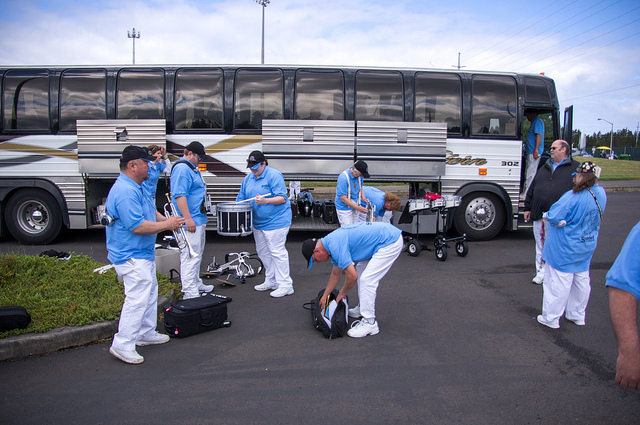
A group of people standing around a parked bus.

Band members getting their instruments ready near a bus.

Members of a band wearing blue shirts and white pants and shoes load their instruments onto a bus.

A band gathering around to get on board the tour bus